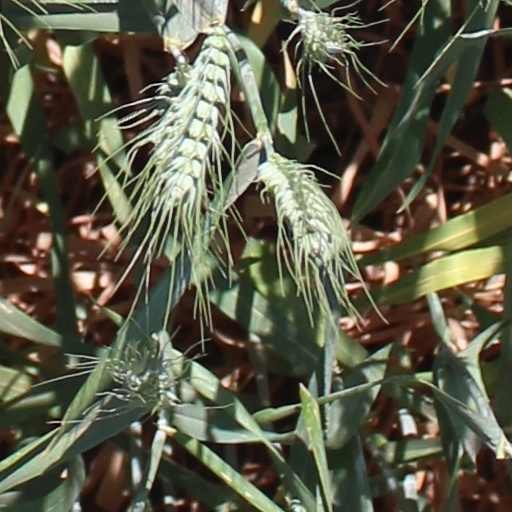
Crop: wheat